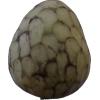
Label: cherimoya